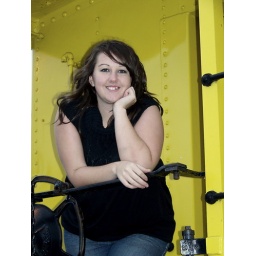
On a rail car at the train station in Lapeer